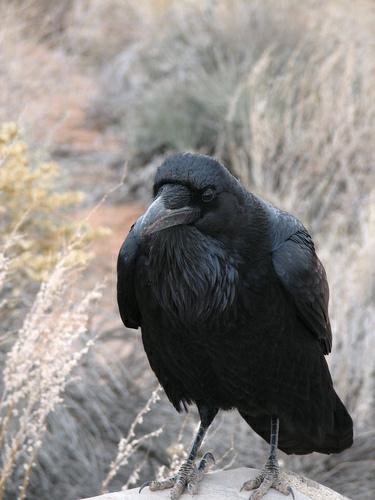
A photo of a common raven